Metamaterial antenna

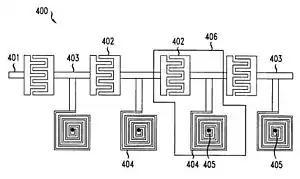
Microstrip line (400) for a phased array metamaterial antenna system. 401 represents unit-cell circuits composed periodically along the microstrip. 402 series capacitors. 403 are T-junctions between capacitors, which connect (404) spiral inductor delay lines to 401. 404 are also connected to ground vias 405.

Phased array systems and antennas for use in such systems are well known in areas such as telecommunications and radar applications. In general phased array systems work by coherently reassembling signals over the entire array by using circuit elements to compensate for relative phase differences and time delays.